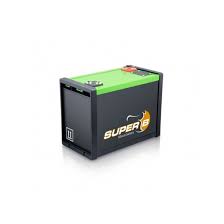
Waste category: battery